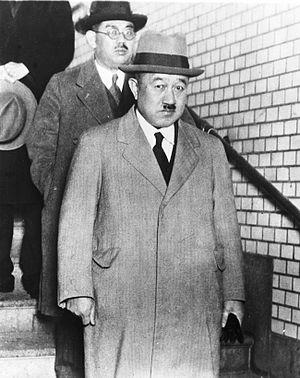
L'incident de Tientsin de 1931 est une opération orchestrée par l'armée japonaise du Guandong visant à placer Puyi sur le trône du Mandchoukouo, État fantoche contrôlé par l'Empire du Japon.